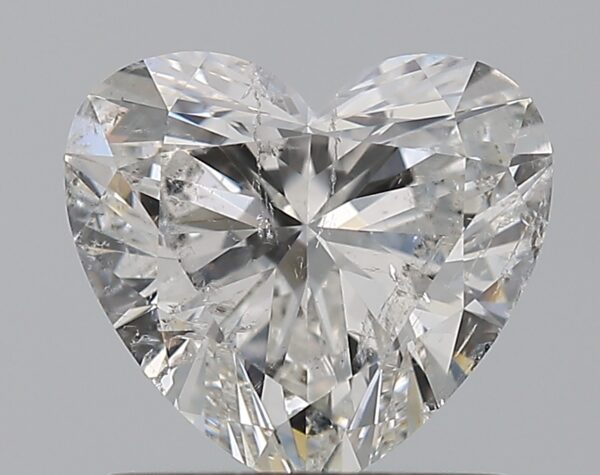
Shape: heart
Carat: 1.02
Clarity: SI2
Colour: F
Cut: EX
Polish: EX
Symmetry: EX
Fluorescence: N
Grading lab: HRD
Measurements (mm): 7.02 x 6.37 x 3.8